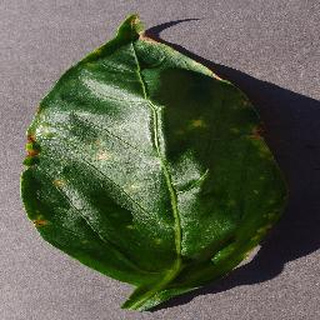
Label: bell_pepper_bacterial_spot